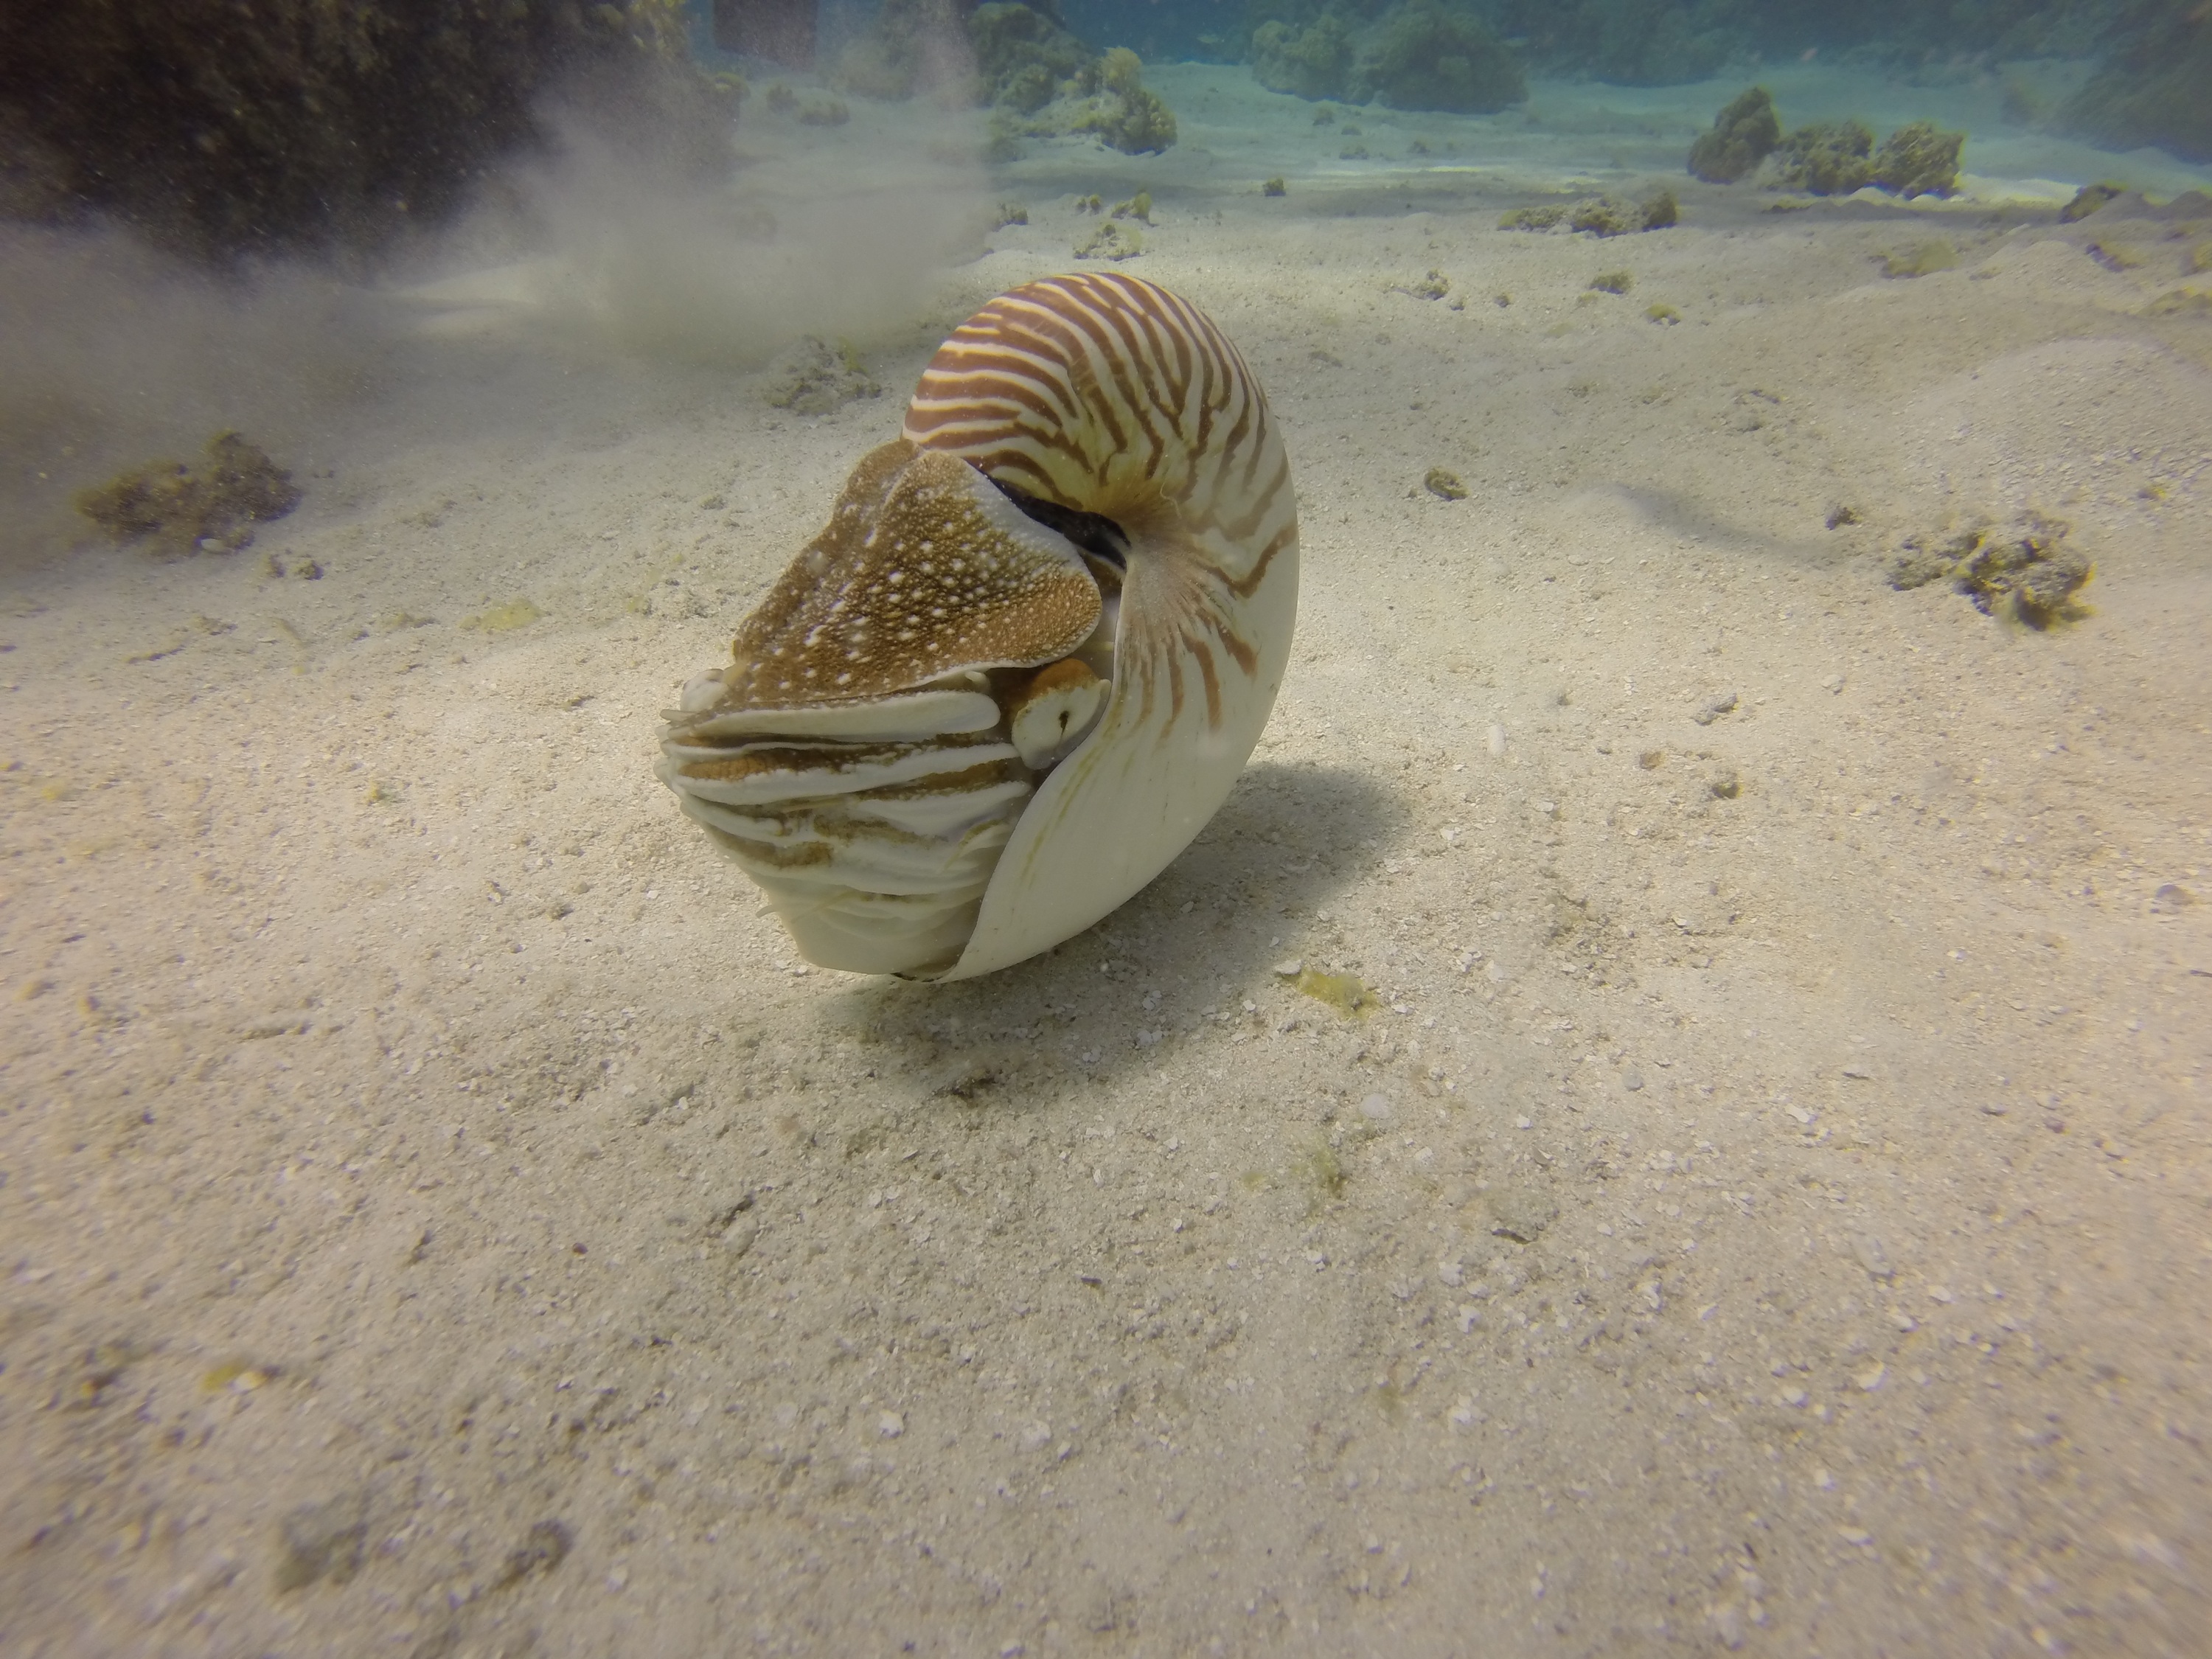
sea, nature, sand, ocean, spiral, animal, diving, primitive, material, shell, coral reef, invertebrate, life, reef, dive, conch, creature, exotic, saltwater, prehistoric, scuba, cephalopod, nautilus, palau, marine biology